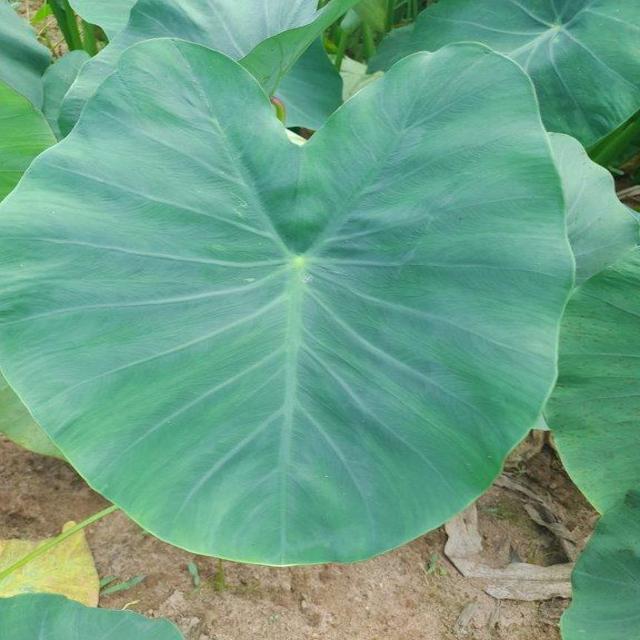
Label: Healthy